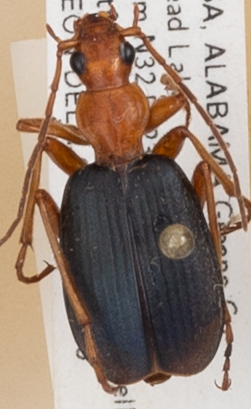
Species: Brachinus alternans
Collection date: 2018-07-30
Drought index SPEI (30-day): -0.276
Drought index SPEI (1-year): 0.184
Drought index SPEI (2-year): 0.184